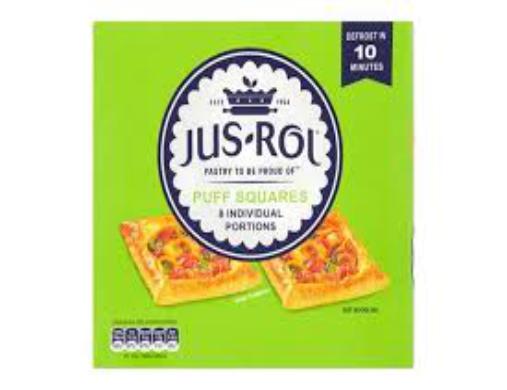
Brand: Jus-Rol
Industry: Food